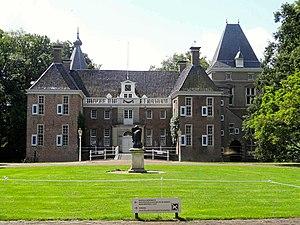
Le Museum de Fundatie est un musée des beaux-arts qui se situe à Zwolle.